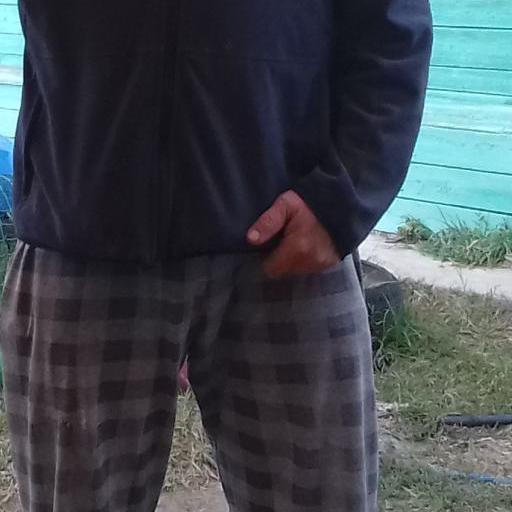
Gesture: no_gesture